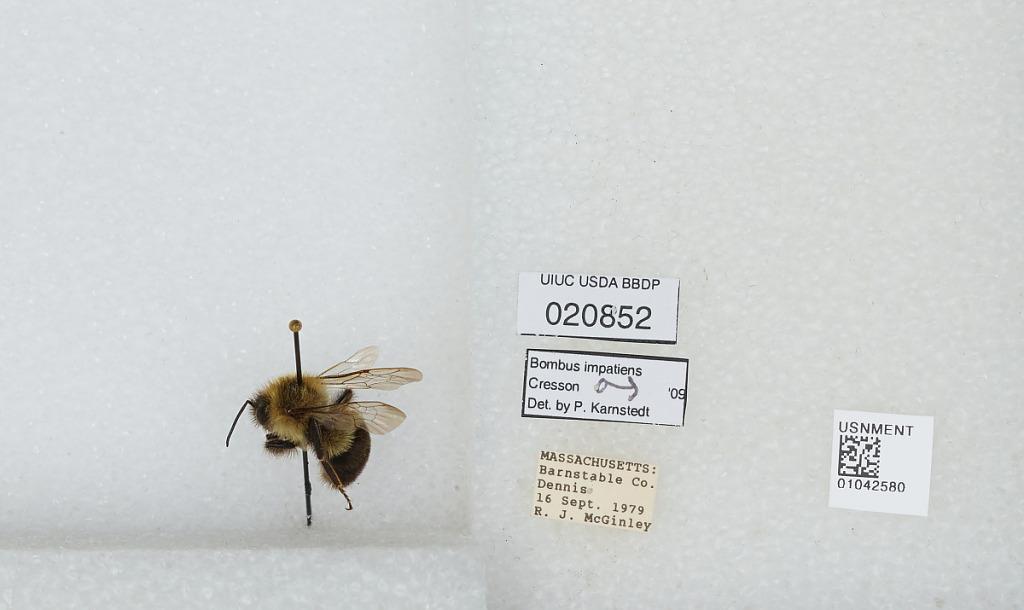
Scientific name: Bombus sp.
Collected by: R. McGinley
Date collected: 1979-9-16
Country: United States
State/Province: Massachusetts
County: Barnstable
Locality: Dennis
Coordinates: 41.7354, -70.1939
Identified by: Karnstedt, P.